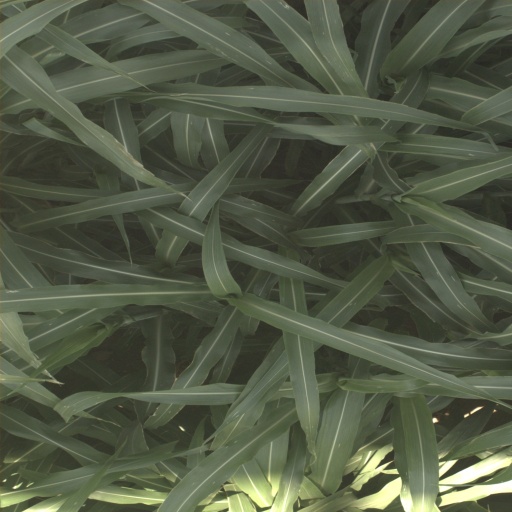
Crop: sorghum